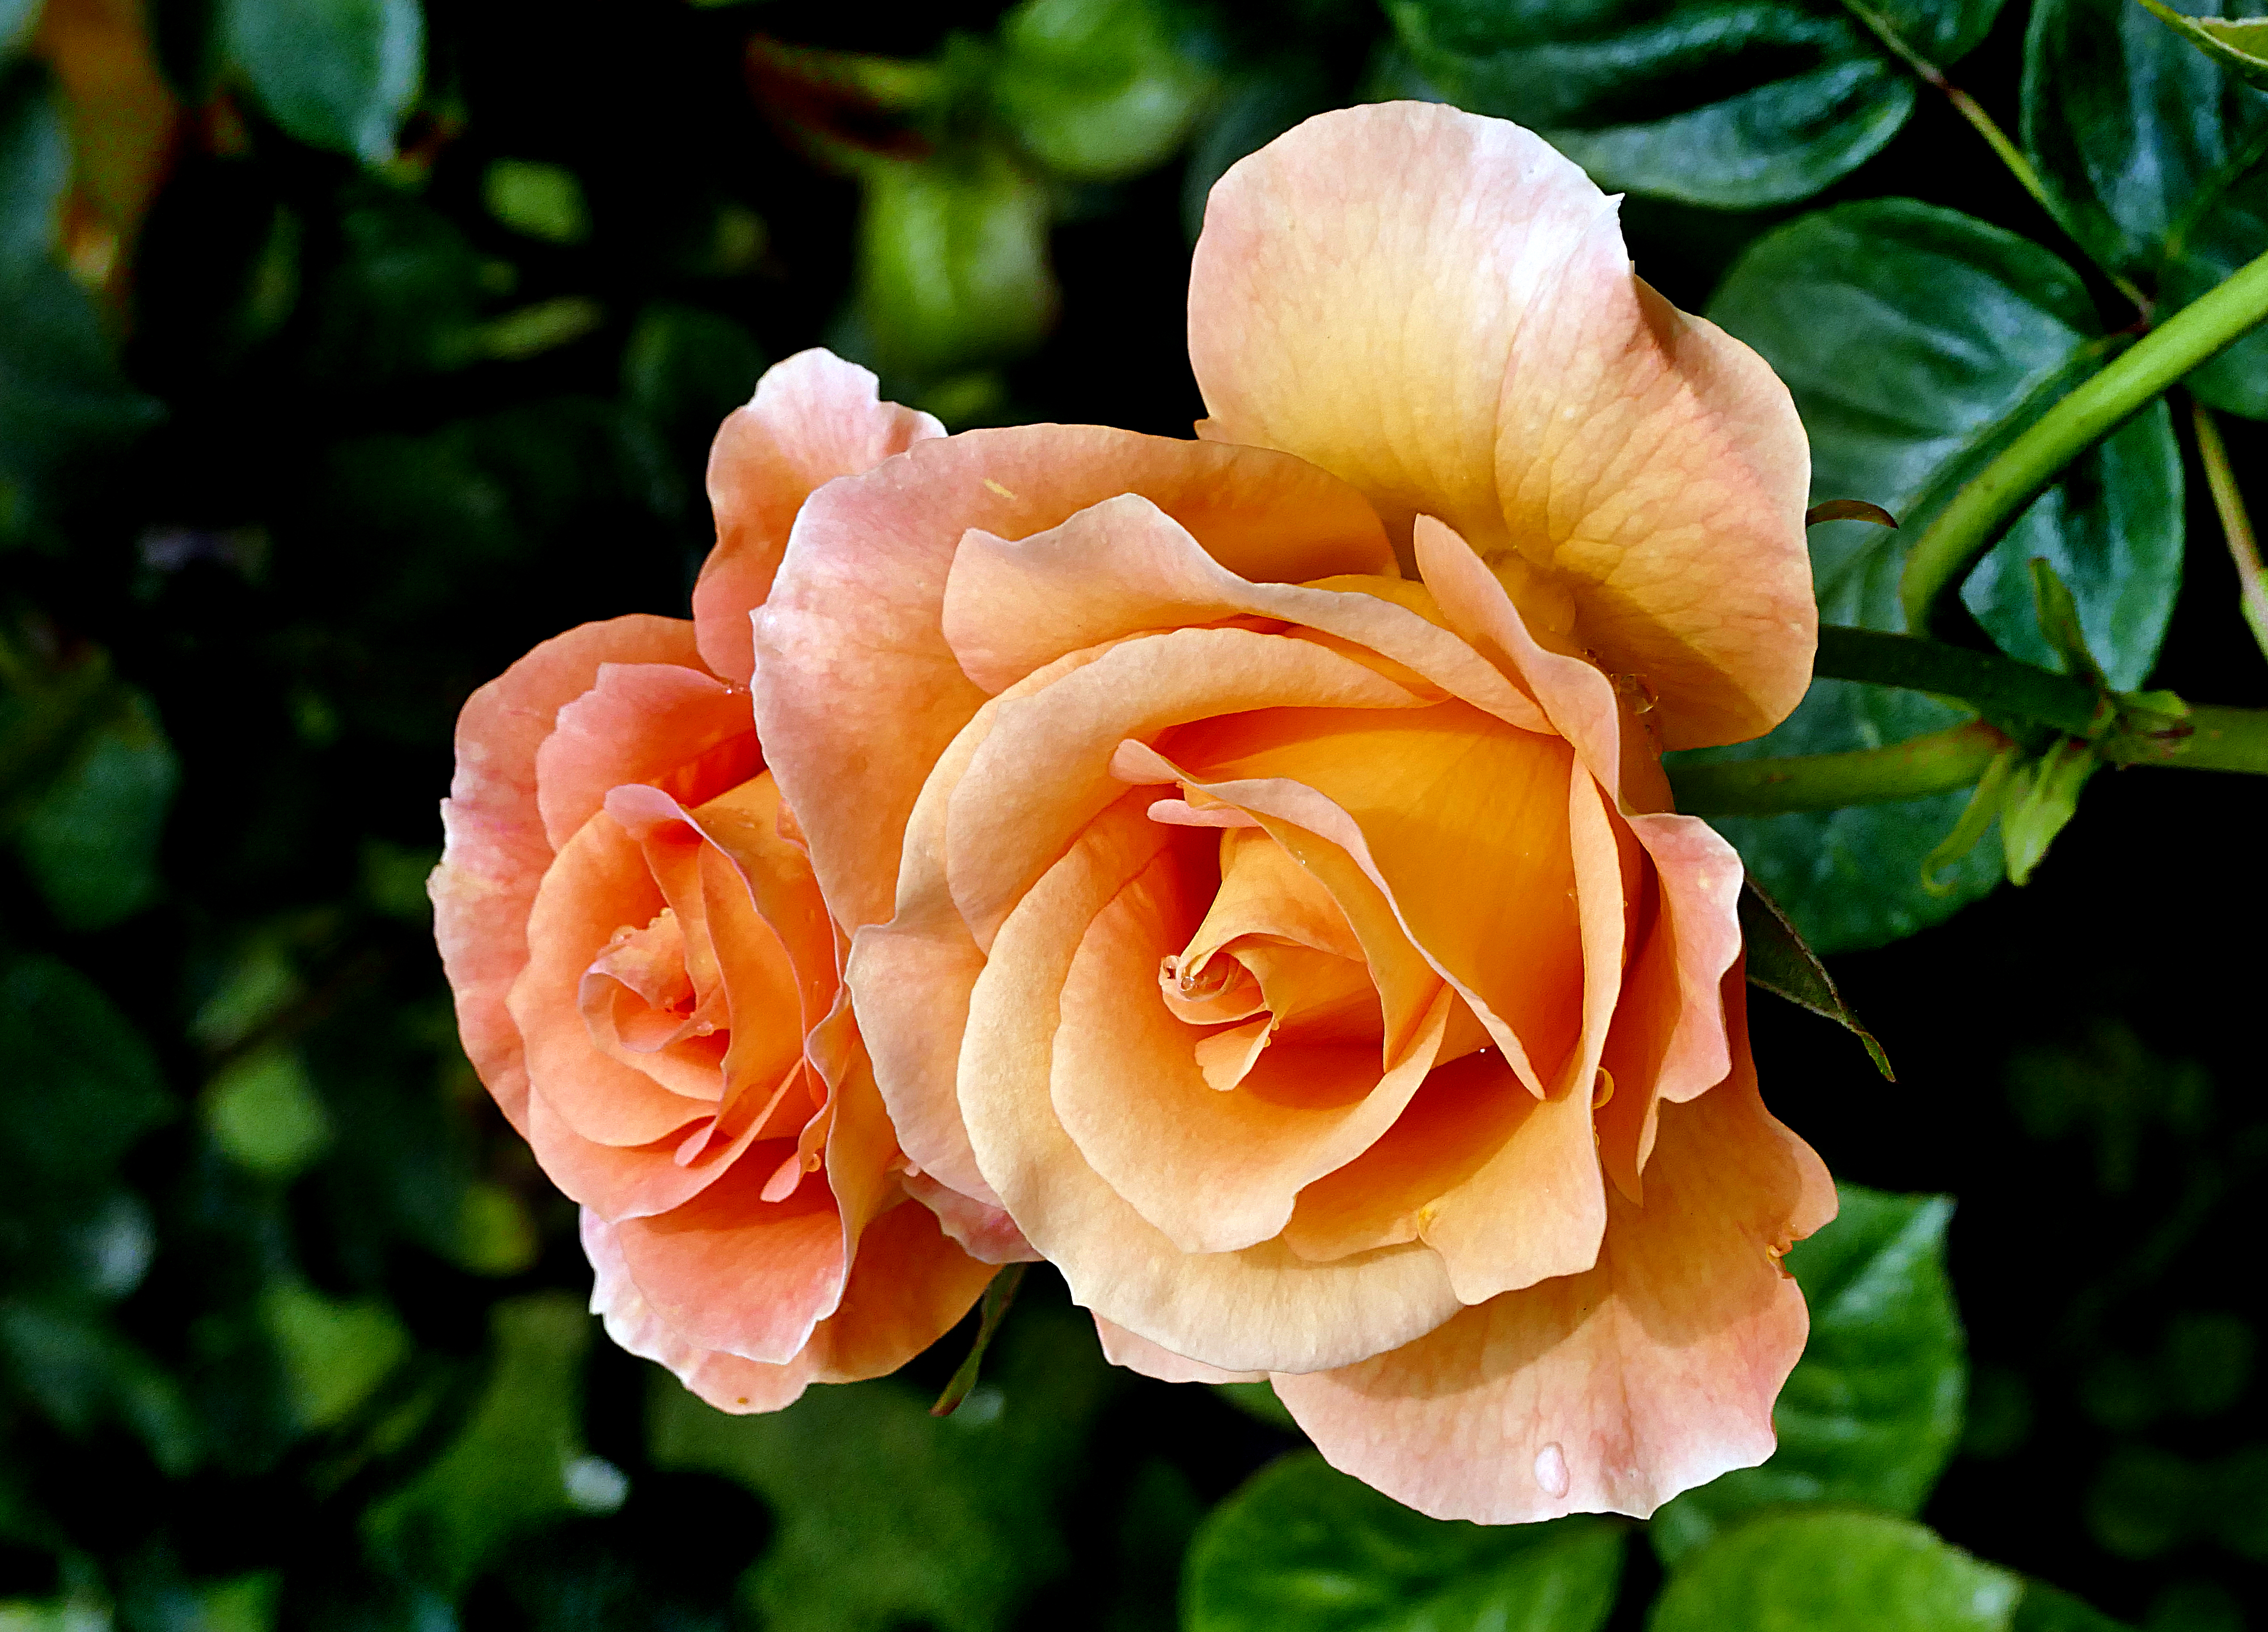
plant, flower, petal, floral, rose, botany, yellow, flora, roses, publicdomain, gardens, lumixfz1000, floribunda, macro photography, flowering plant, garden roses, rose family, land plant, rose order, austrian briar